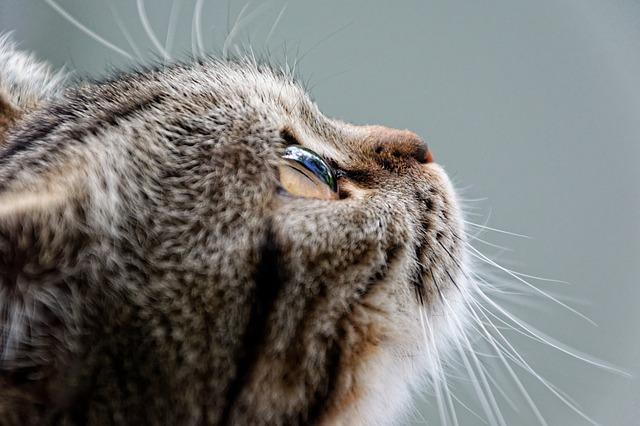
cat